Shiazo

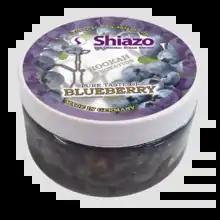
A 100 g container of Shiazo Blueberry being sold as a tobacco substitute

Shiazo is a brand of steam stones from Germany. It was the first brand in the world offering this type of product that consists of a porous mineral which soaks up vegetable glycerol and flavors to generate flavored vapor when being heated. Shiazo can be used as a substitute for hookah tobacco or as a room scent.